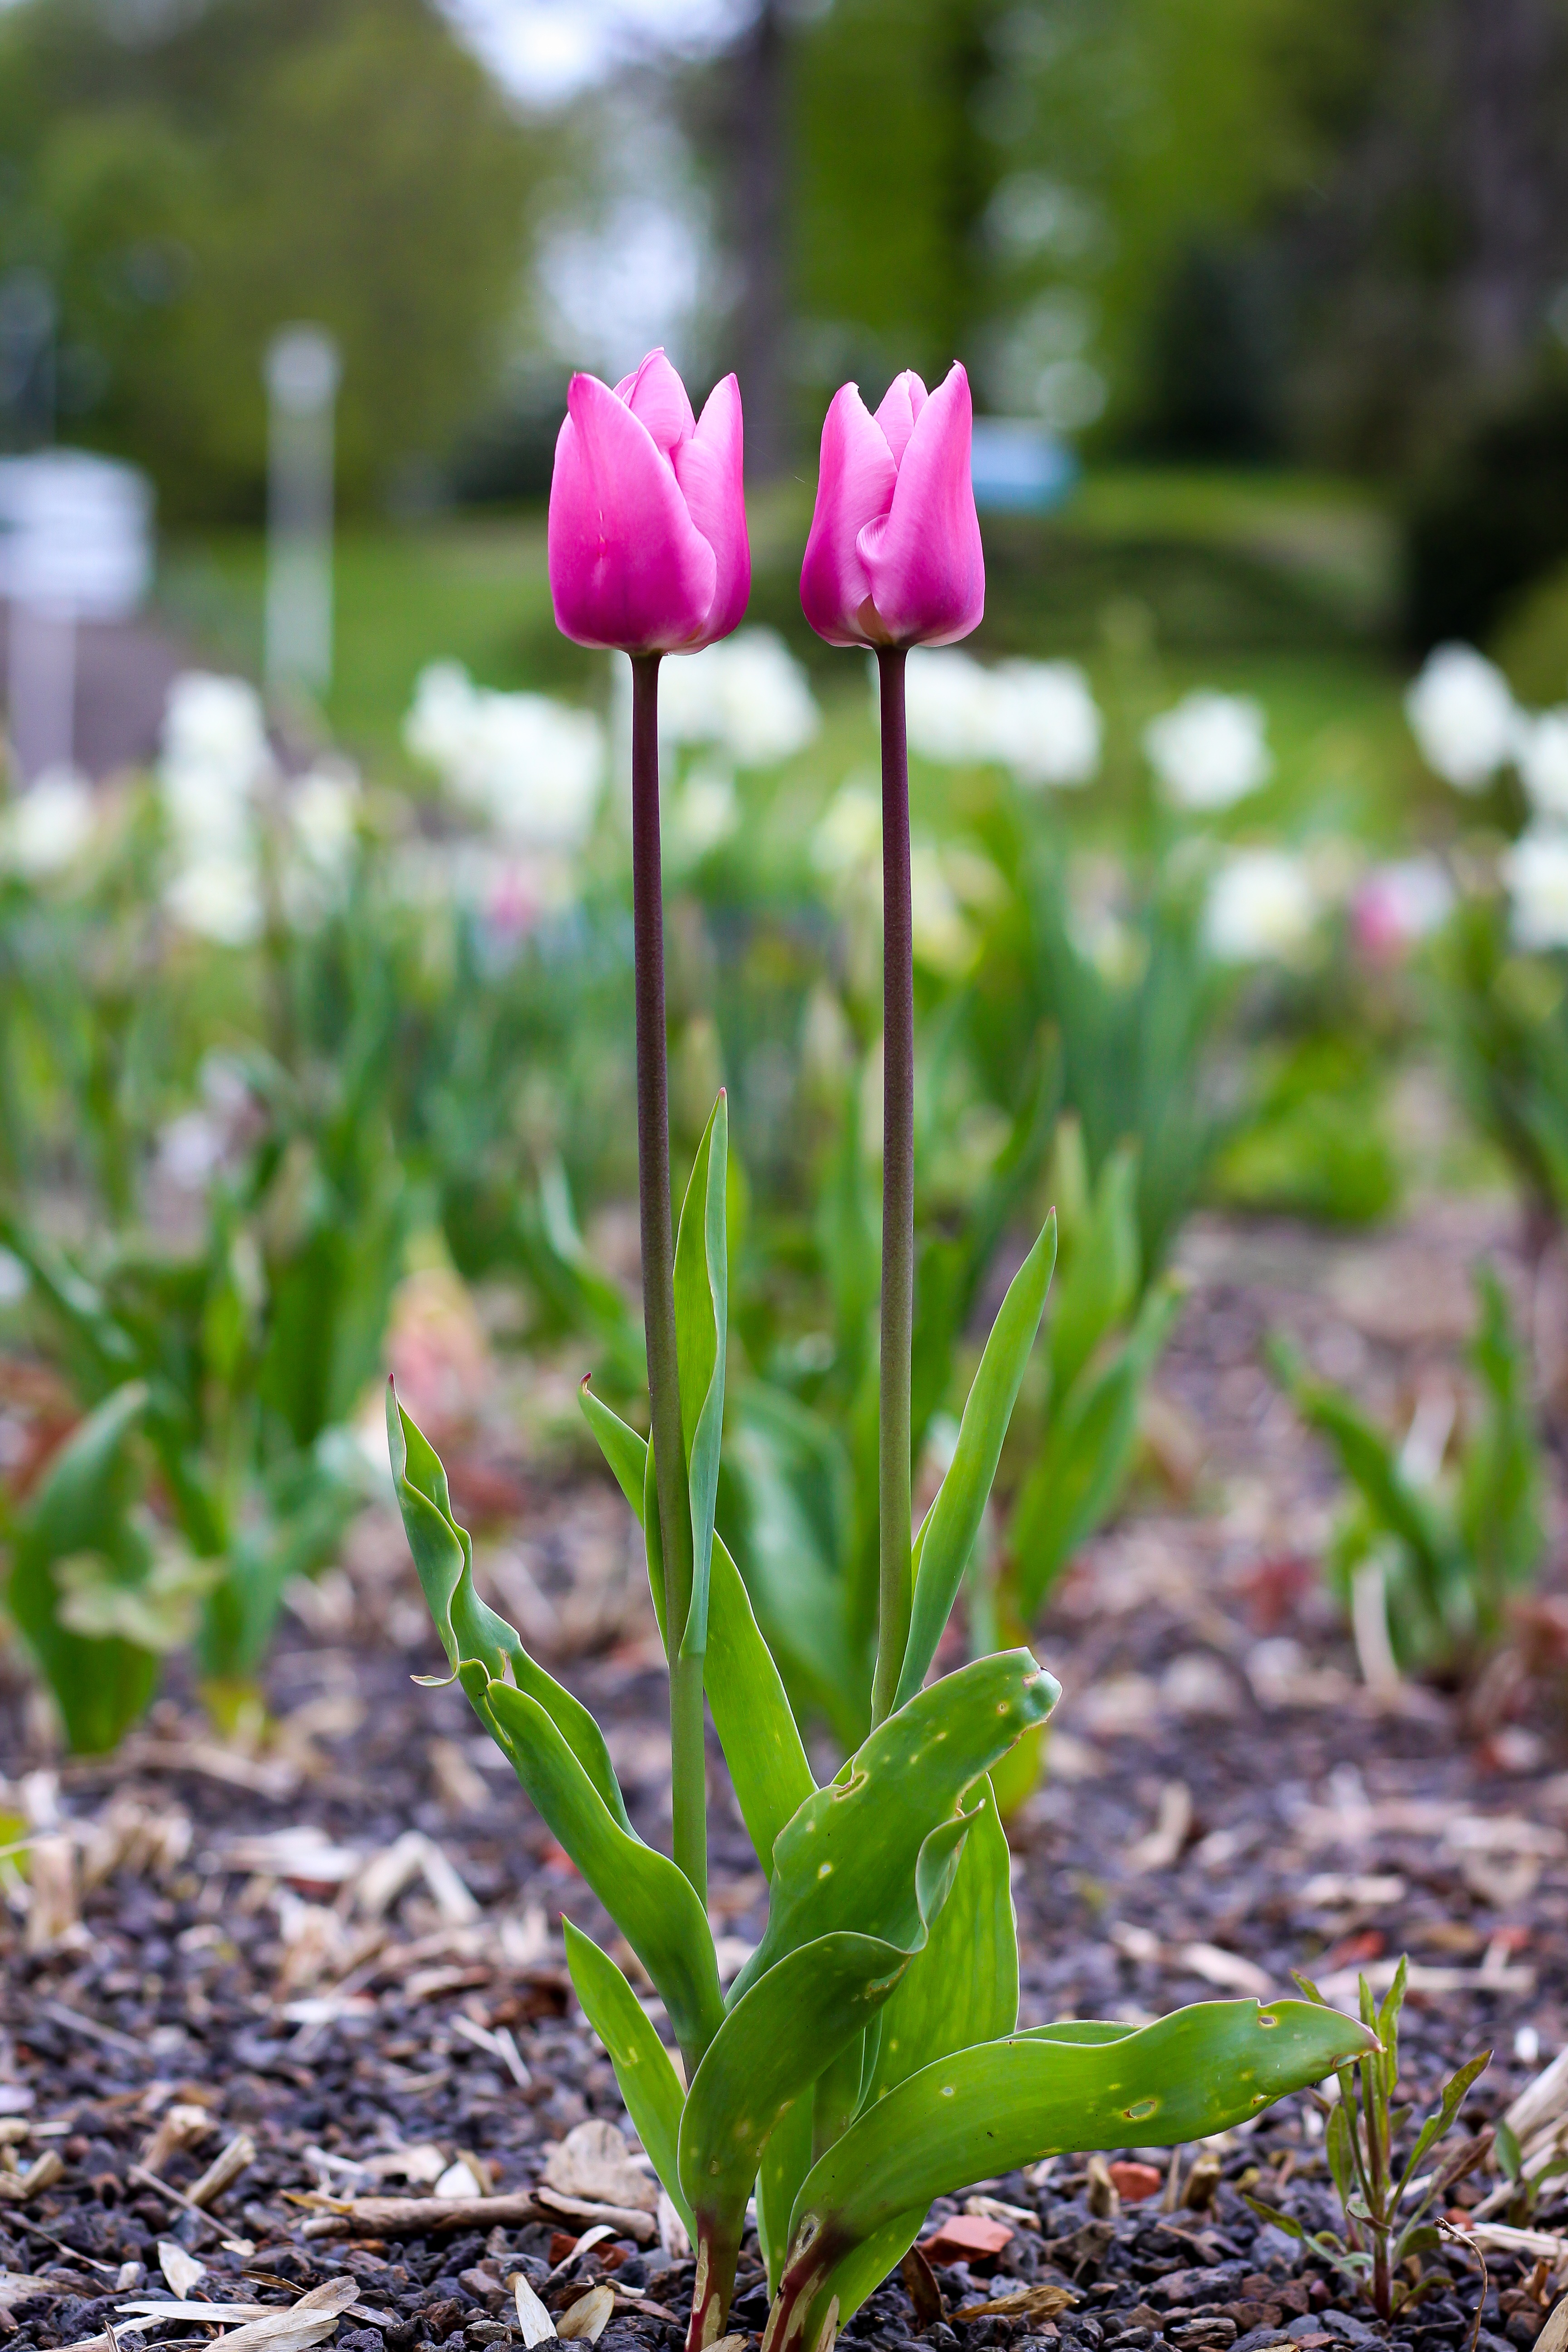
nature, blossom, plant, flower, bloom, tulip, spring, botany, garden, pink, flora, flowers, tulips, arum, flowering plant, plant stem, land plant